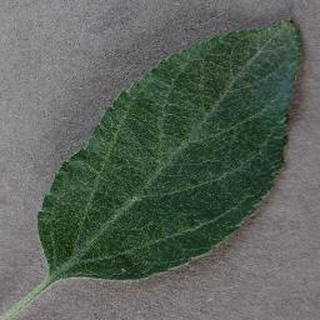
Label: healthy_apple